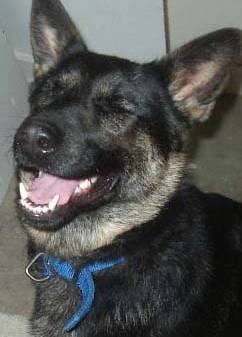
Label: dog